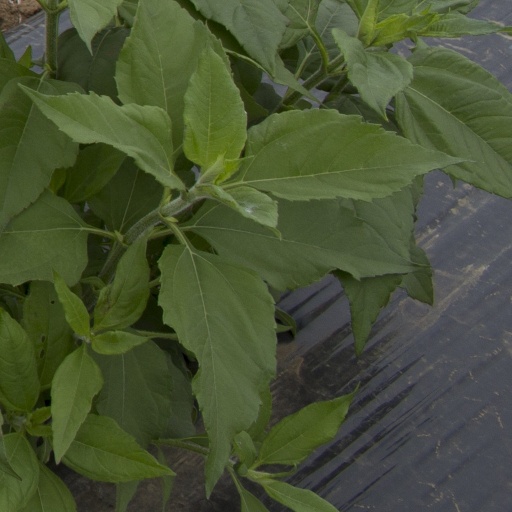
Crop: Jerusalem artichoke